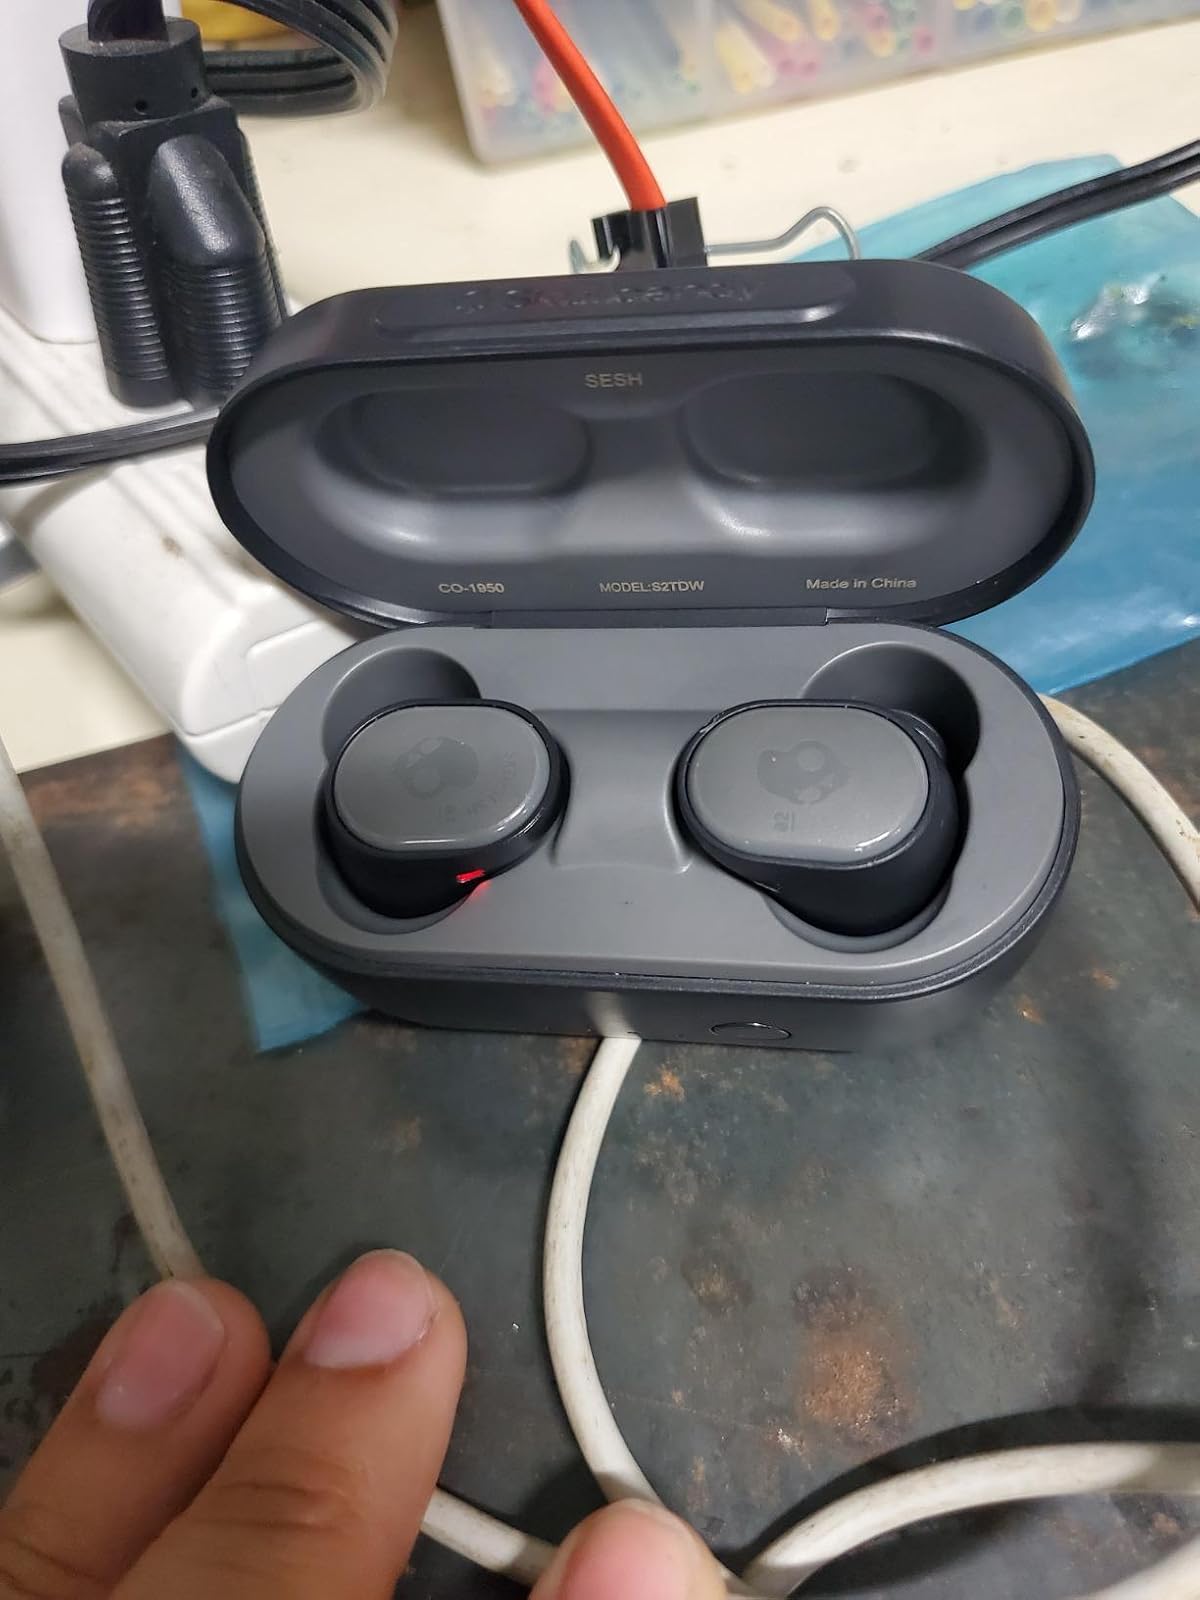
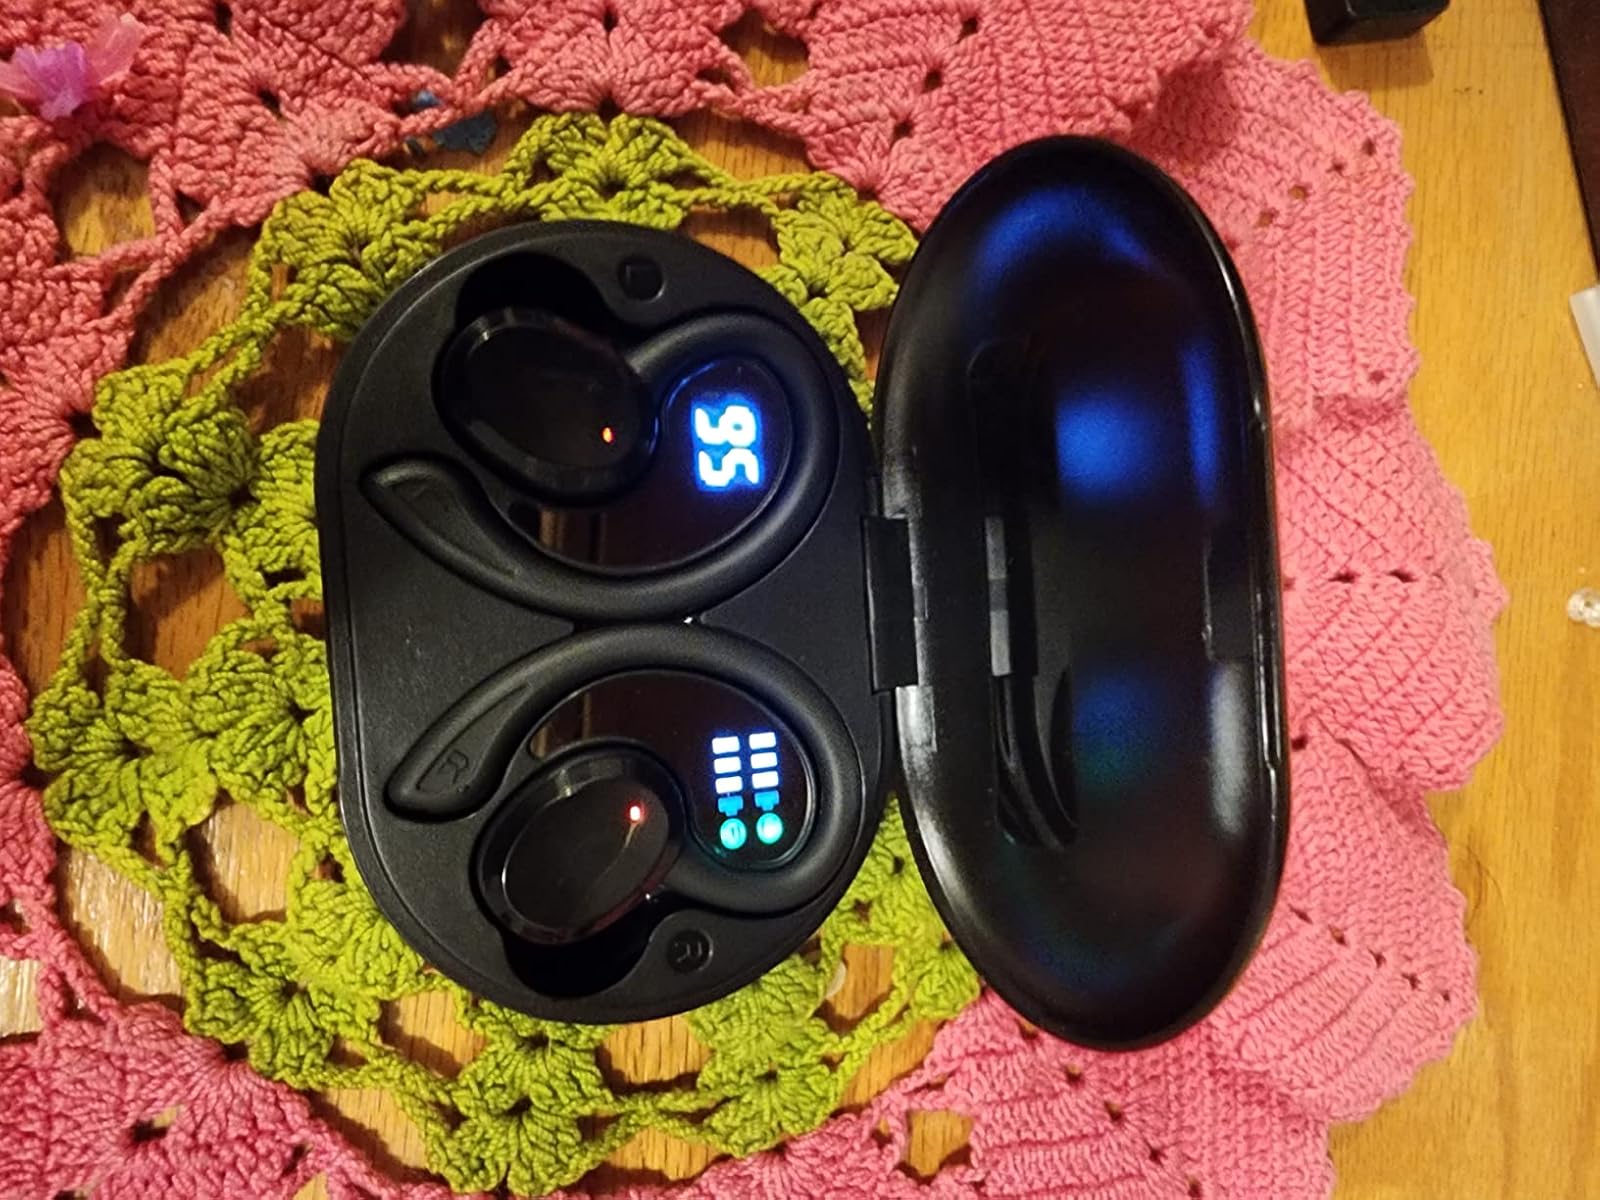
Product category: earbuds
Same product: no